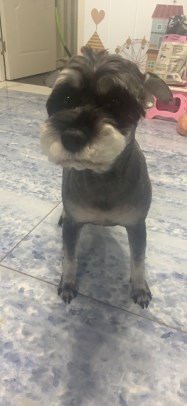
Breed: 2342-n000102-miniature_schnauzer